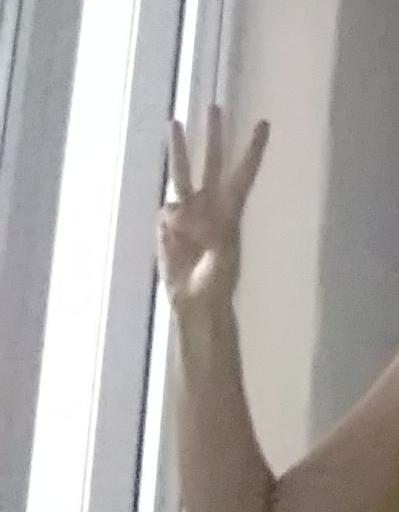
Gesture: three